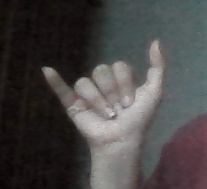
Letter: ya